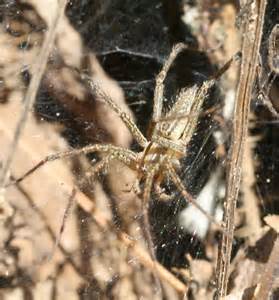
Label: spider